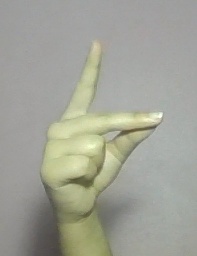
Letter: ta